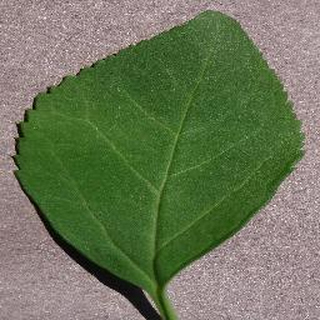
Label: healthy_cherry